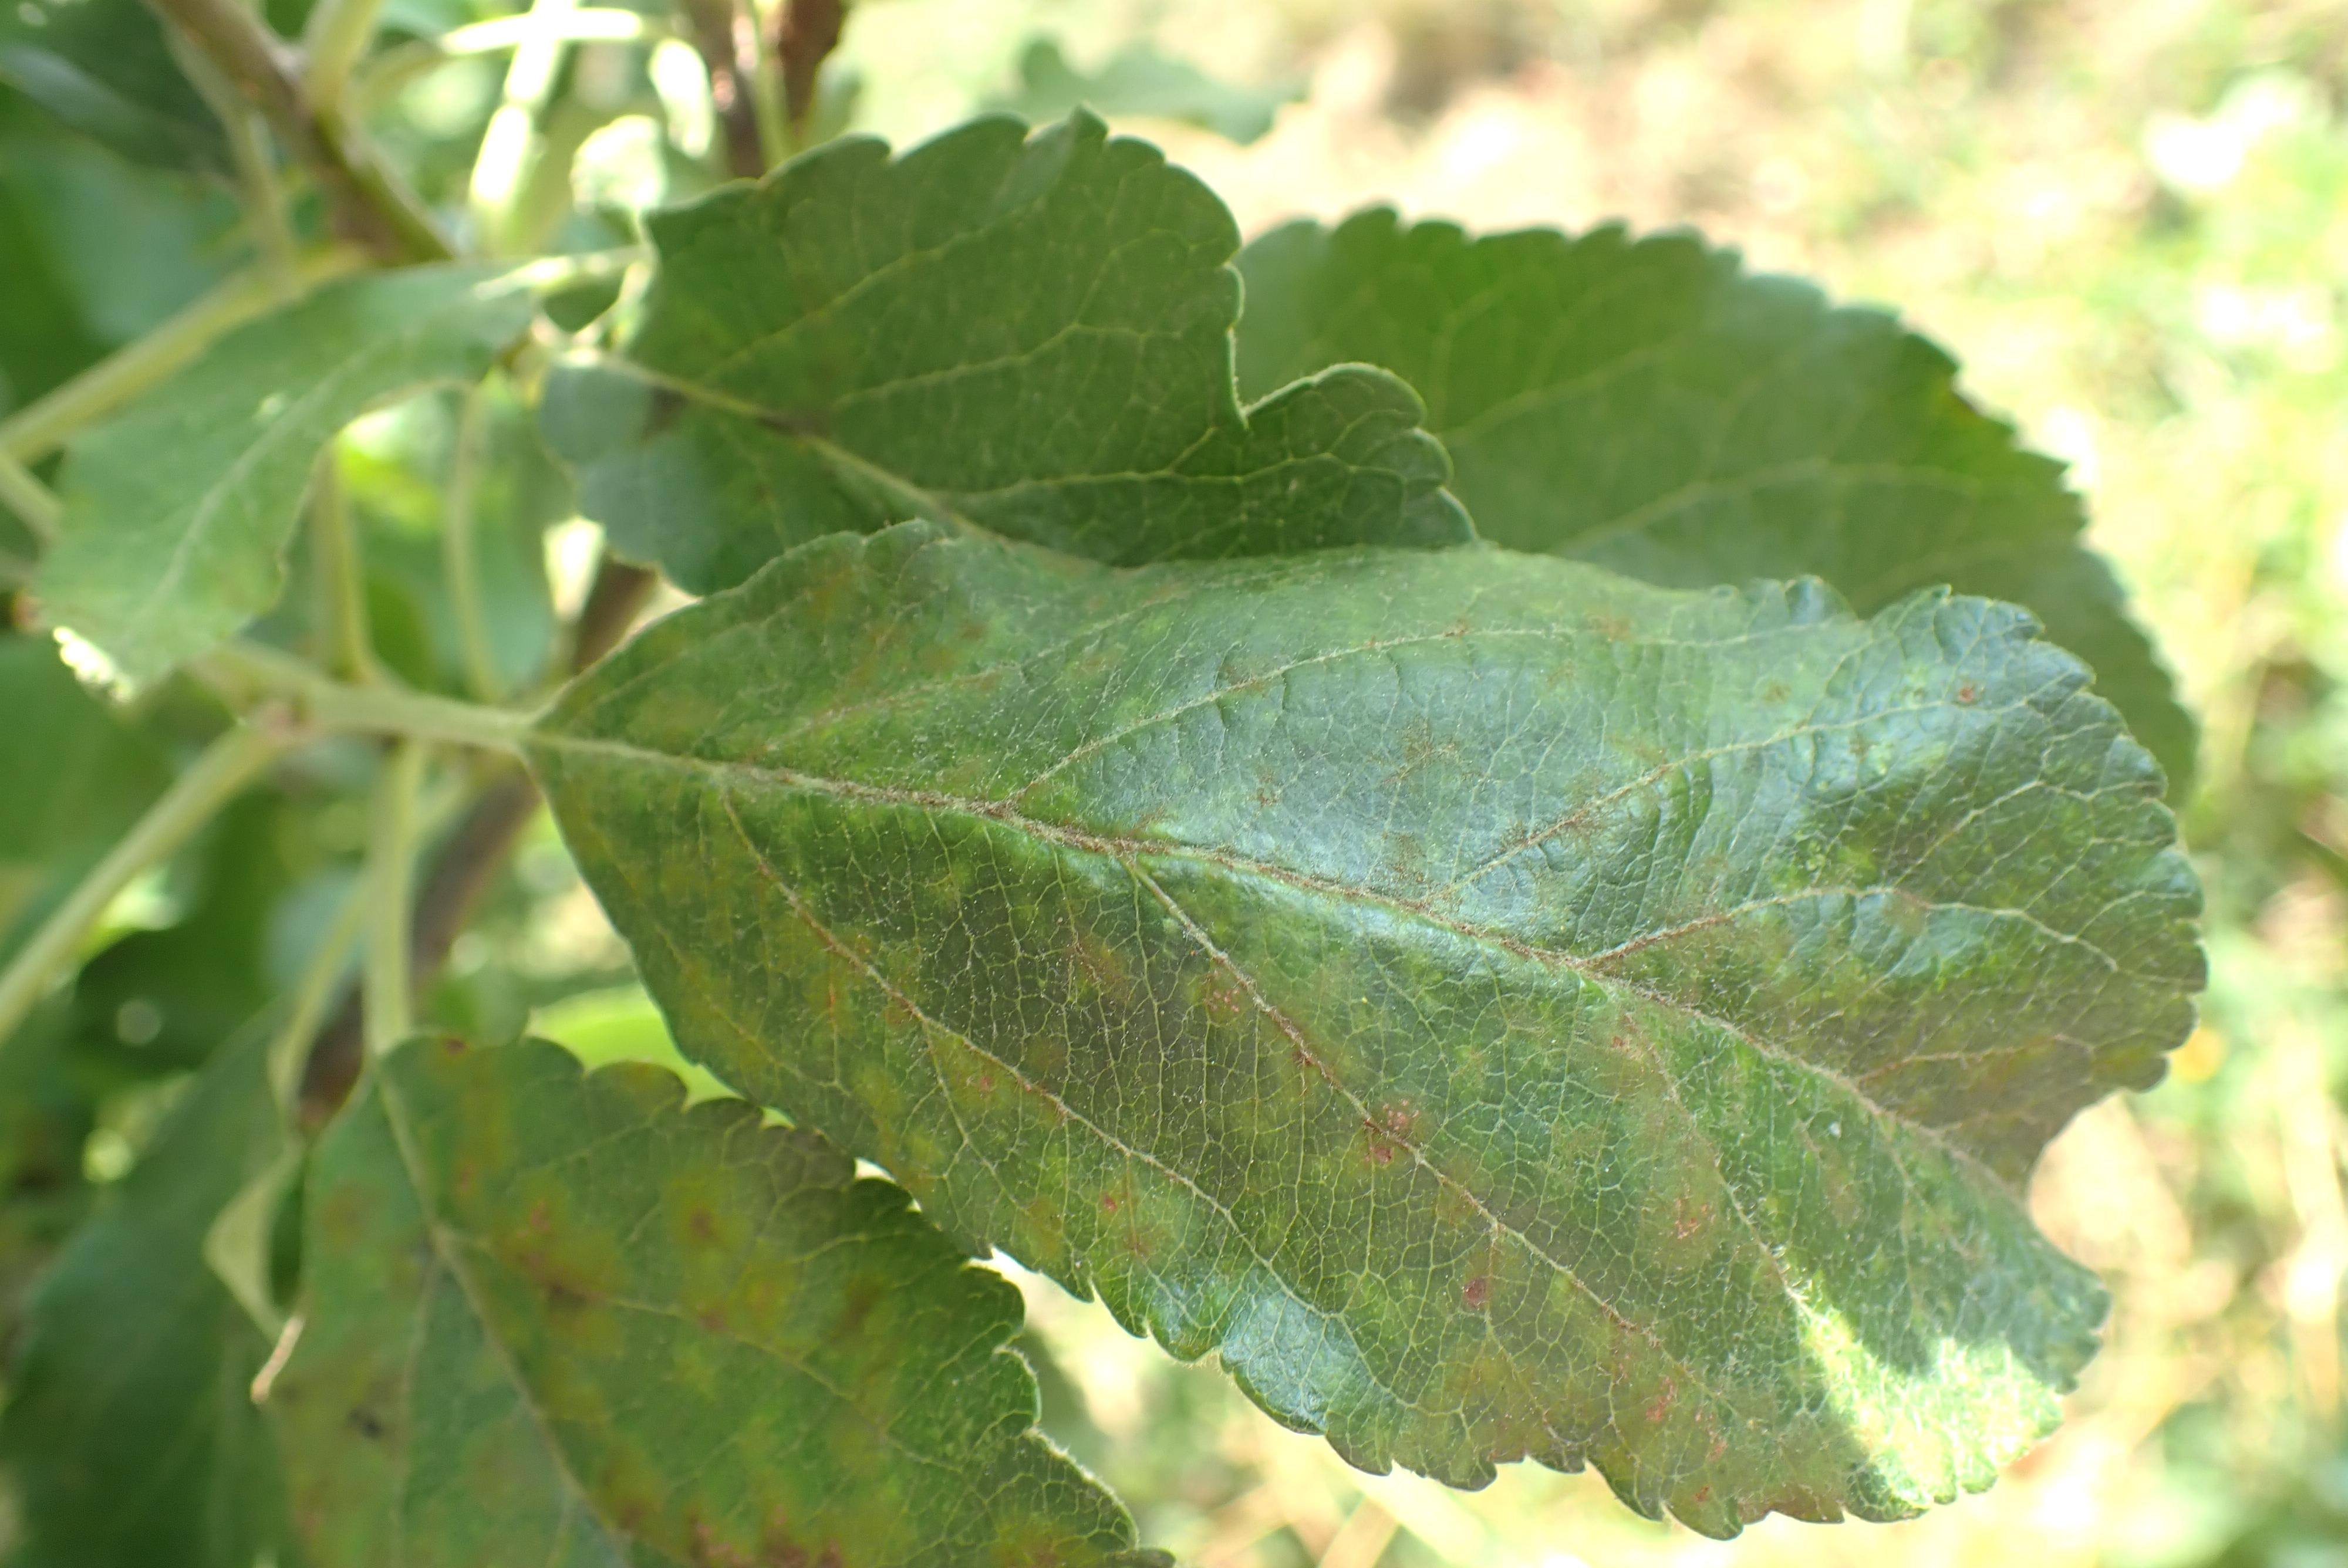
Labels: scab